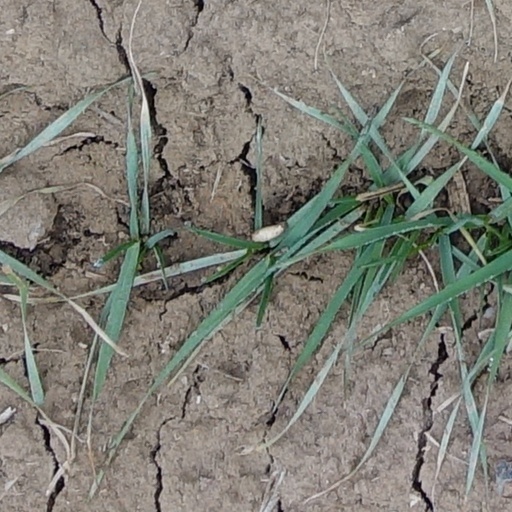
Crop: wheat